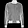
Label: Coat